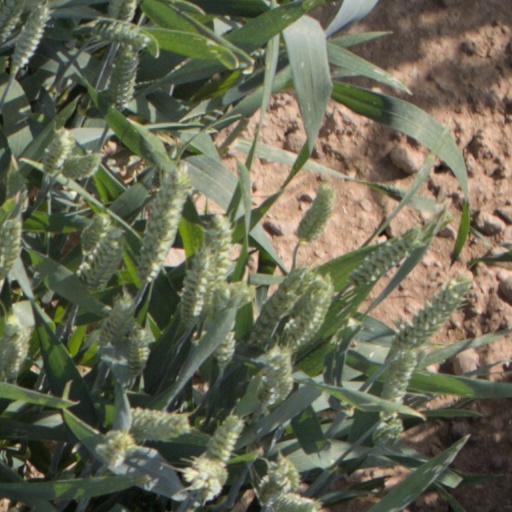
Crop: wheat